Fortifications of Alderney

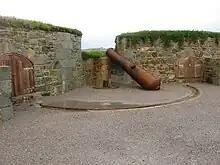
Fort Clonque cannon

Completed in 1855 on an islet, Fort Clonque, the most westerly in Alderney, connected by a causeway, mounting ten guns with a crew of 59 and bomb proof buildings. Originally the barracks were on the shore, making it impossible to get to the fort to man the guns at high tide. Decommissioned in 1929, and sold by the Crown for £27.